Ten-string guitar

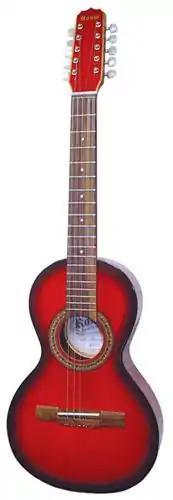
Viola guitar

The viola guitar is a guitar with ten light steel strings in five courses, played with the fingers rather than with a plectrum. It is particularly prevalent in the folk music of Brazil, where it's called "viola caipira" (country guitar) or simply "viola." The viola braguesa and viola amarantina are other types of ten-string Portuguese folk guitars, which are possibly predecessors of the Brazilian instrument.